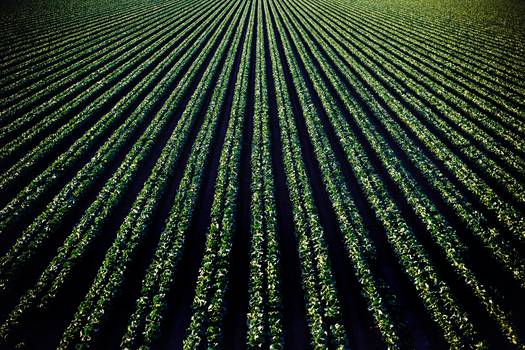
Label: No Watermark